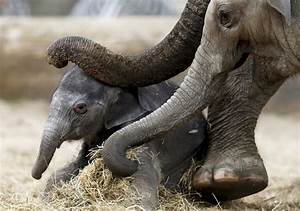
Label: elefante